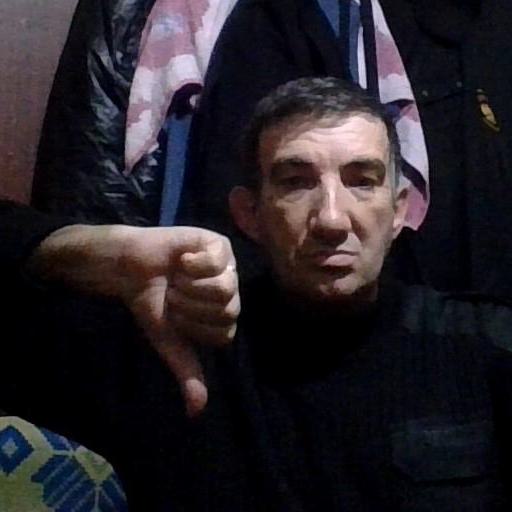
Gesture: dislike